Kʼinich Janaabʼ Pakal

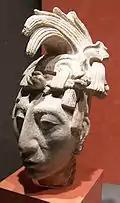

In 628, one of Pakal's officials ("aj kʼuhuun"), was captured by Piedras Negras. Six days later Nuun Ujol Chaak, "ajaw" of Santa Elena, was captured and taken to Palenque. Santa Elena became a tributary of Palenque. Having been appointed "ajaw" at the age of twelve, Pakal's mother was a regent to him. Over the years she slowly ceded power until she died in September 640. In 659 Pakal captured six prisoners; one of them, Ahiin Chan Ahk, was from Pipaʼ, generally associated with Pomona. Another lord of Pipaʼ was slain by Pakal in 663; at this time he also captured six people from Santa Elena.